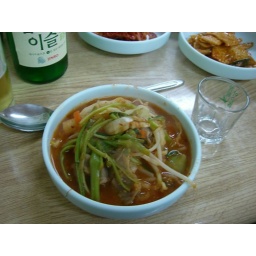
the hot pot in my bowl